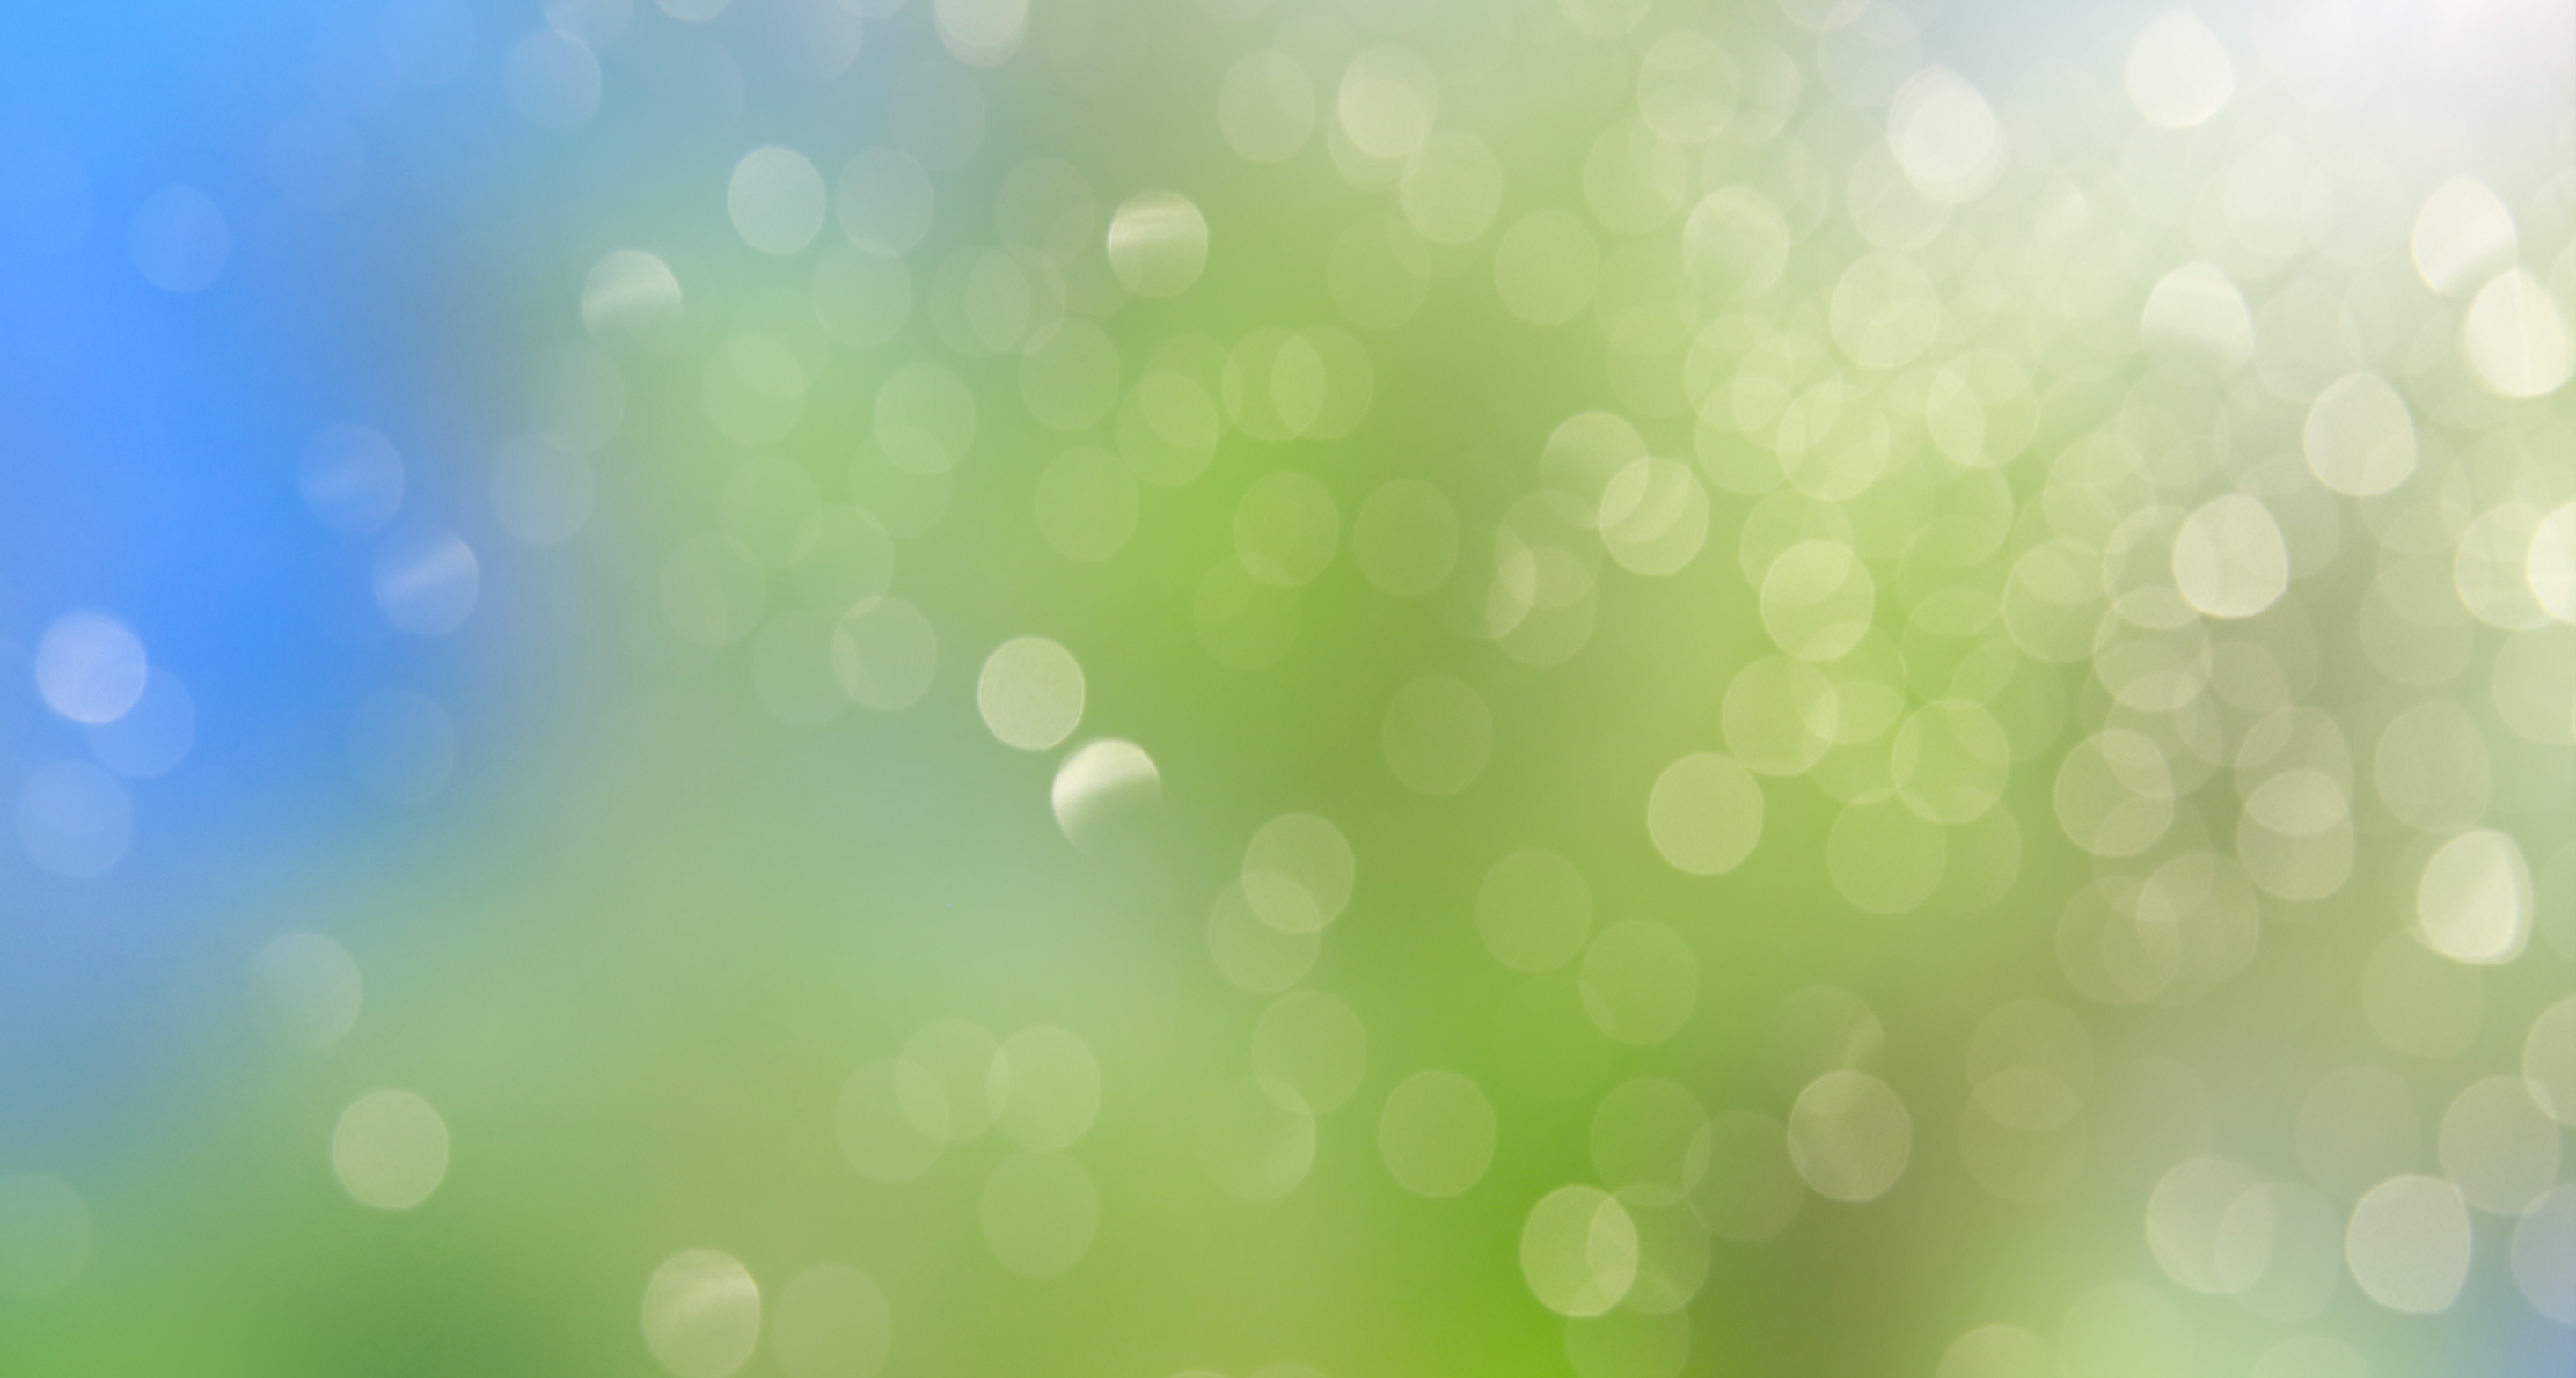
background, abstract, desktop, blur, bright, blurred, bokeh, light, backdrop, blurry, shine, shiny, defocused, effect, blue, color, soft, gradient, green, sky, daytime, atmosphere, sunlight, water, computer wallpaper, macro photography, grass, moisture